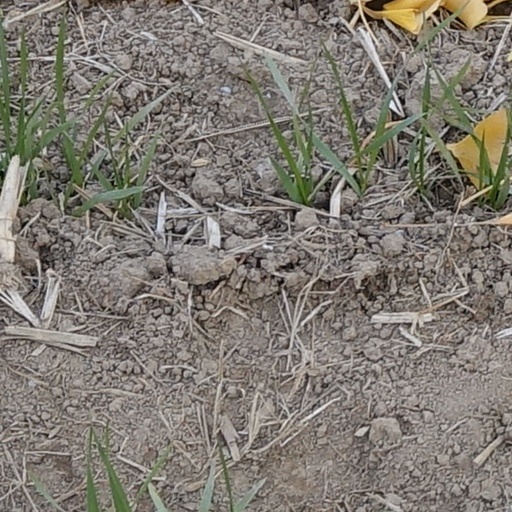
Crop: wheat